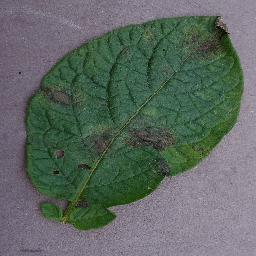
Label: Potato___Late_blight